Oregonia bifurca

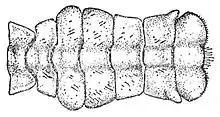
Abdomen of male

The carapace is somewhat oblong in shape, about three-fourths as wide as it is long. It is slightly narrower at the anterior end. Two small spines are present at the posterior margin of eye orbit (the postorbital spines). The basal segments of the antennae are narrow and have small and stout forward-pointing spines, with smaller spines on the outer and inner margins. The rostrum is divided into two short, flat, and gradually tapering horns, hence the common name "split-nose". They measure about long in males and long in females, and are similar in shape to the postorbital spines. The upper and lower surfaces of the body covered densely with small protuberances (tubercles) with soft and long yellow hairs that curve at the tip. The abdomen (pleon) is composed of seven distinct segments.